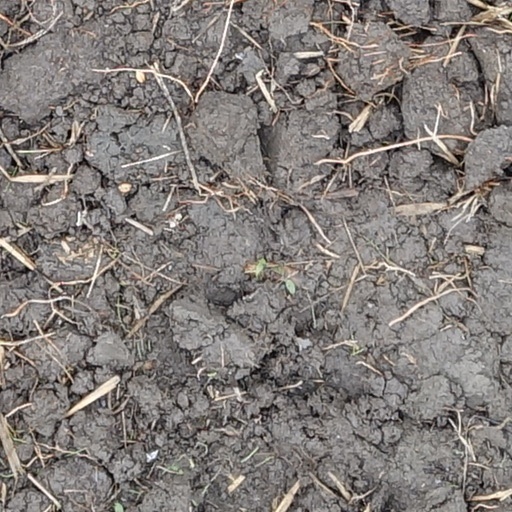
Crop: wheat